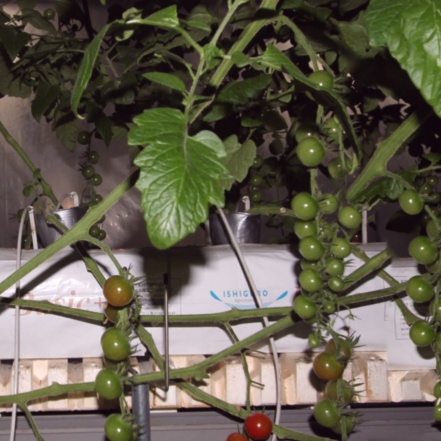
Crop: tomato